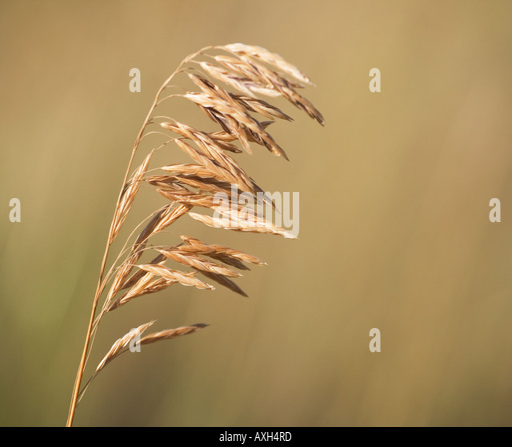
tall grass in the fall